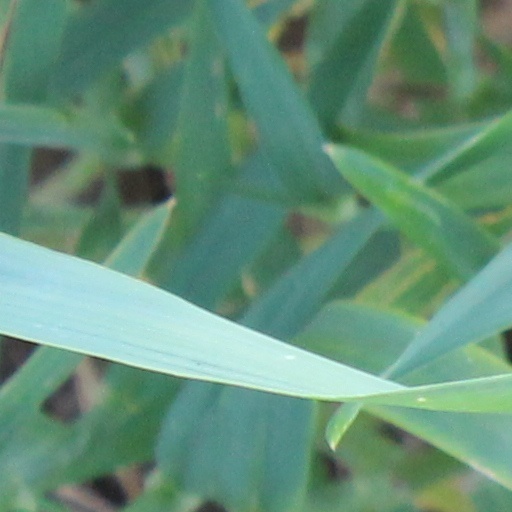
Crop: wheat